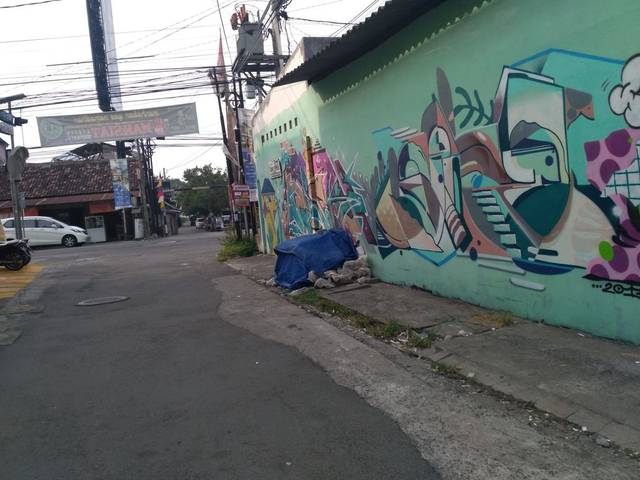
Region: Indonesia
Coordinates: -7.744, 110.389